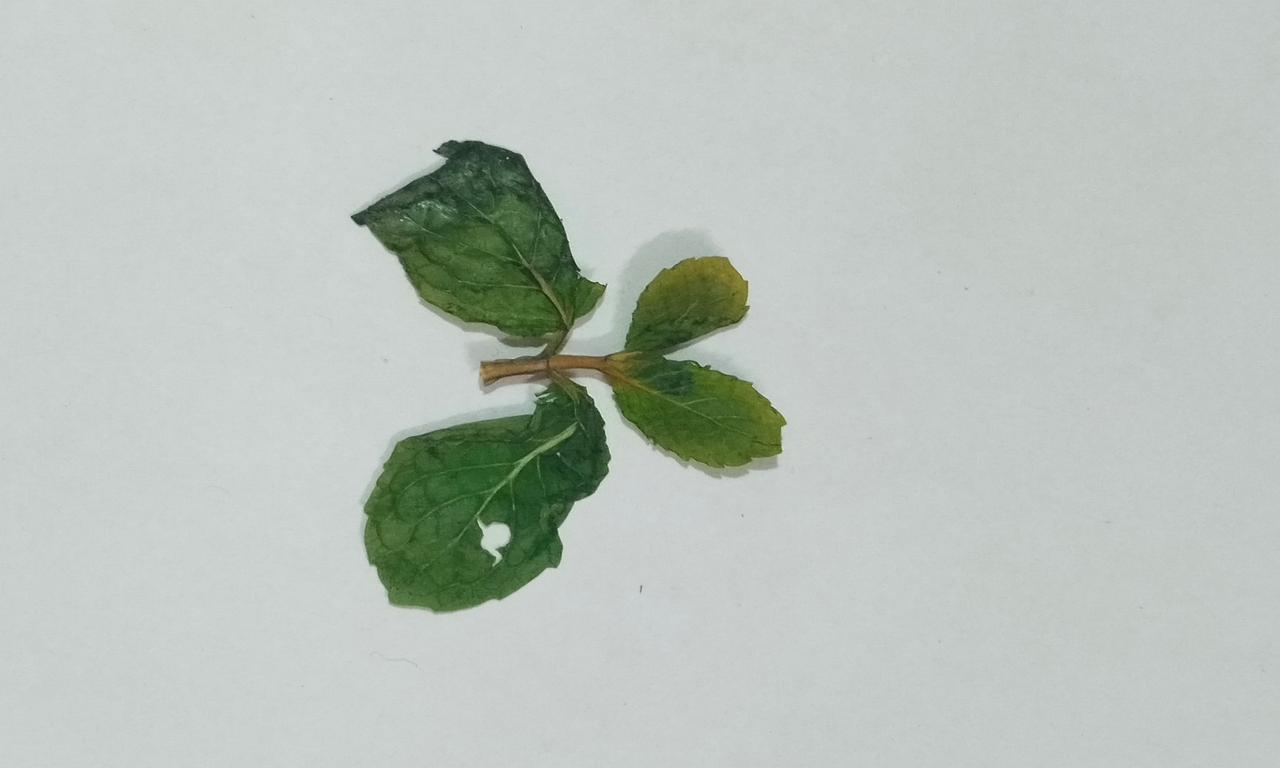
Label: Dried